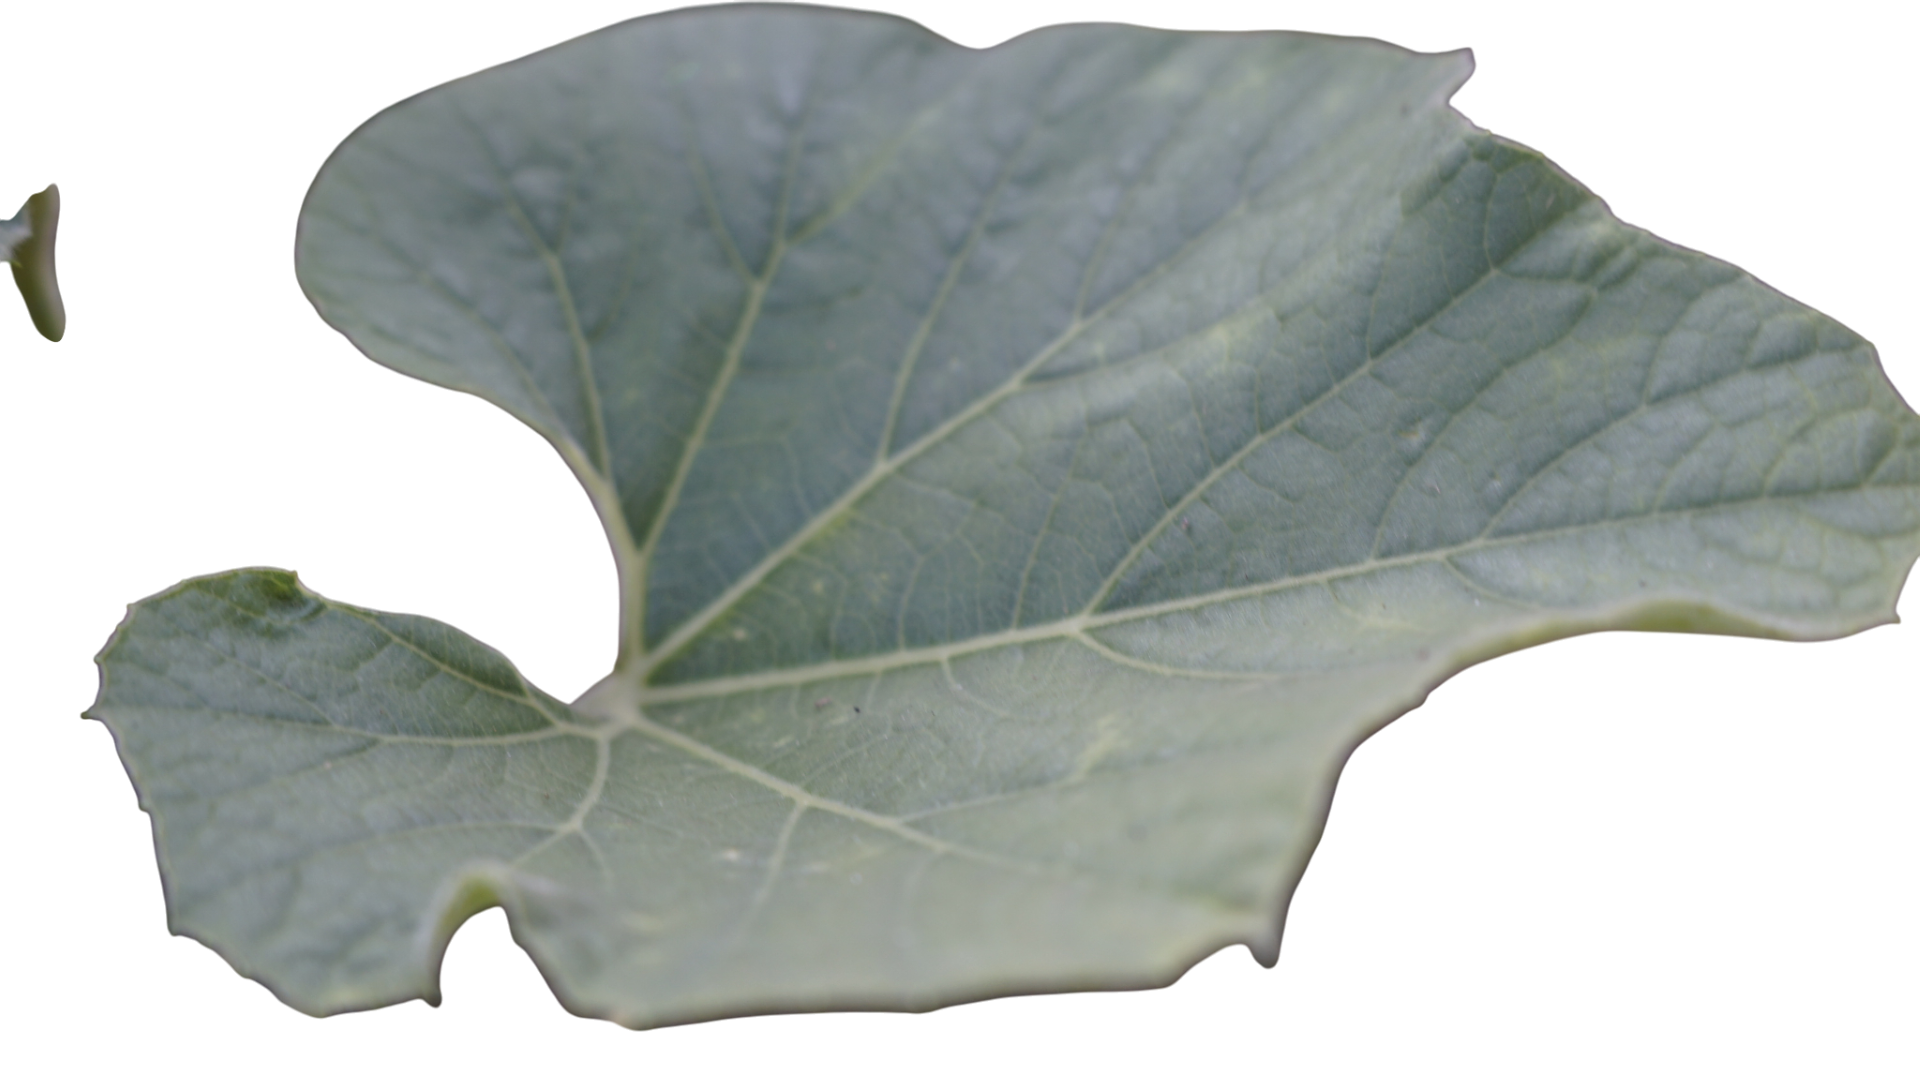
Crop: Bottle Gourd
Label: Healthy